Hook (hand tool)

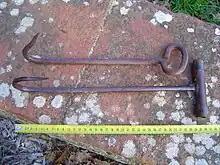
Two hay hooks with scale

A hay hook is slightly different in design from a longshoreman's hook, in that the shaft is typically longer. It is used in hay bucking on farms to secure and move bales of hay, which are otherwise awkward to pick up manually.